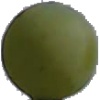
Label: Grape White 4